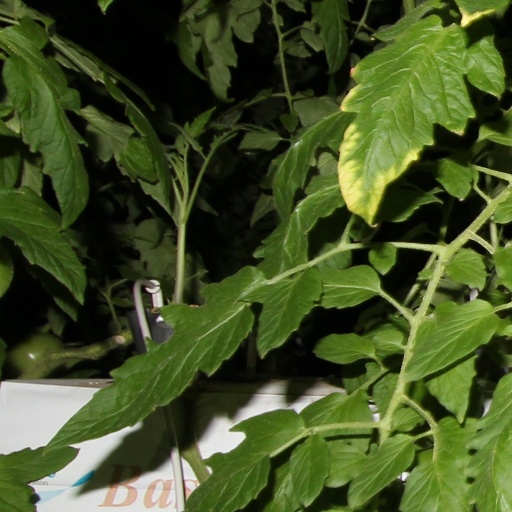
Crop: tomato